Navdeep Singh Suri

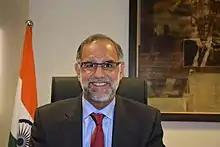

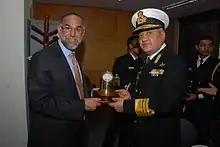
Suri receiving a memento from Vice Admiral Satish Soni.

Navdeep Suri (born 1959) is a retired Indian diplomat completing 36 years in the Indian Foreign Service, having served in India's diplomatic missions in Cairo, Damascus, Washington, Dar es Salaam and London and as India's Consul General in Johannesburg. He has also headed the West Africa and Public Diplomacy departments at the Ministry of External Affairs. He was India's High Commissioner to Australia and Ambassador to Egypt and the United Arab Emirates.